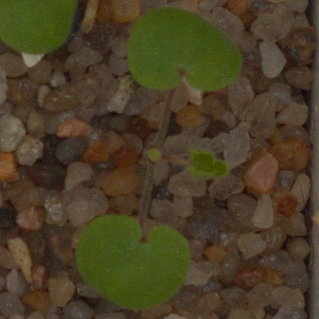
Label: smallflowered_cranesbill